Greer County Courthouse

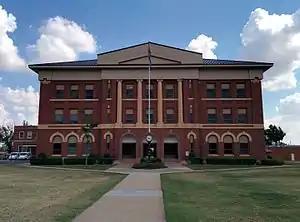

The Greer County Courthouse, on Courthouse Sq. in Mangum, Oklahoma, is a courthouse which was built in 1906. It was listed on the National Register of Historic Places in 1985.